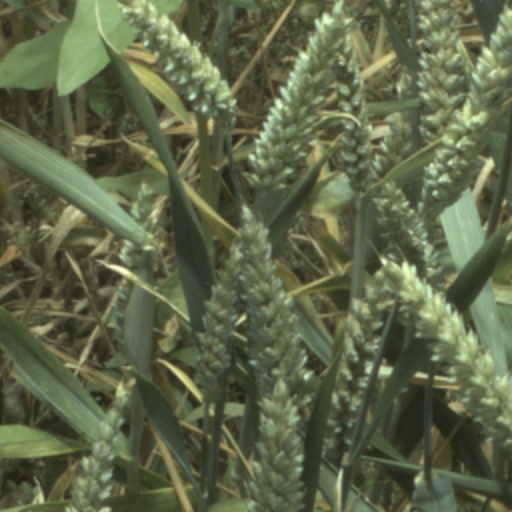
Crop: wheat